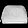
Label: Bag